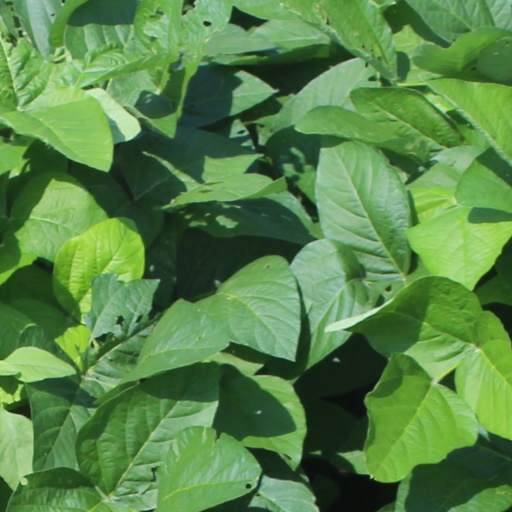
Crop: soybean